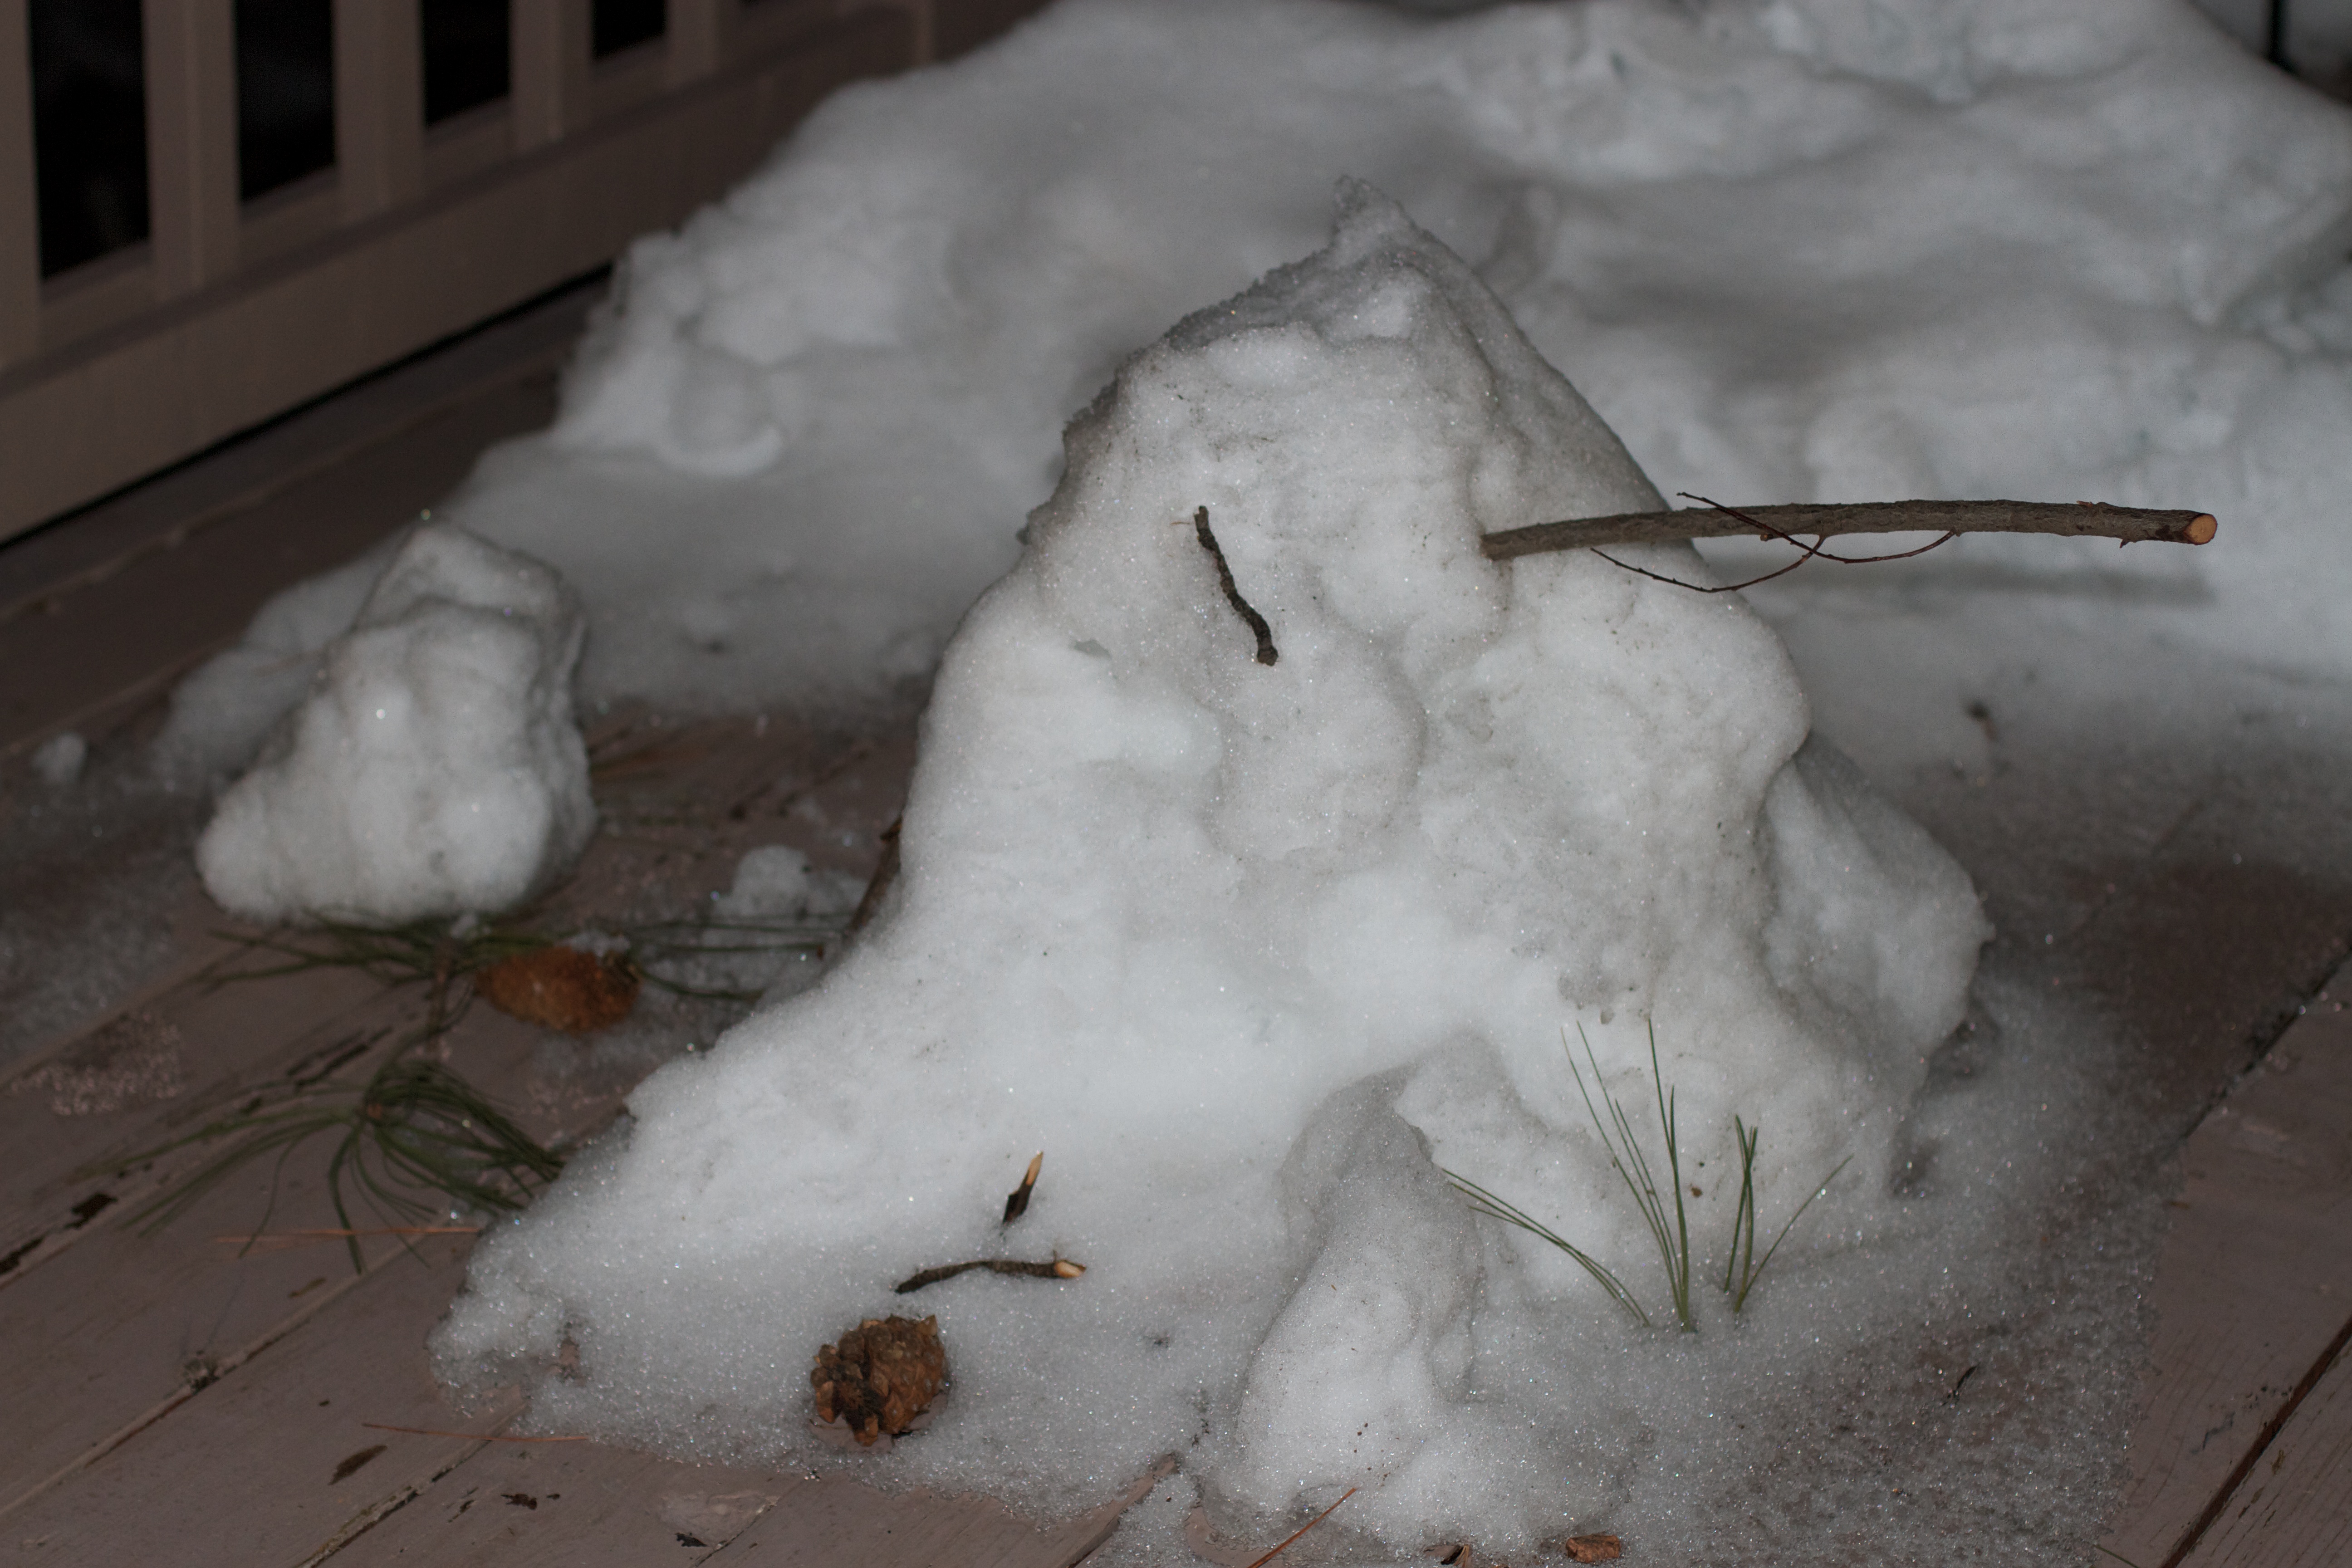
snow, winter, white, ice, weather, season, blizzard, freezing, geological phenomenon, winter storm